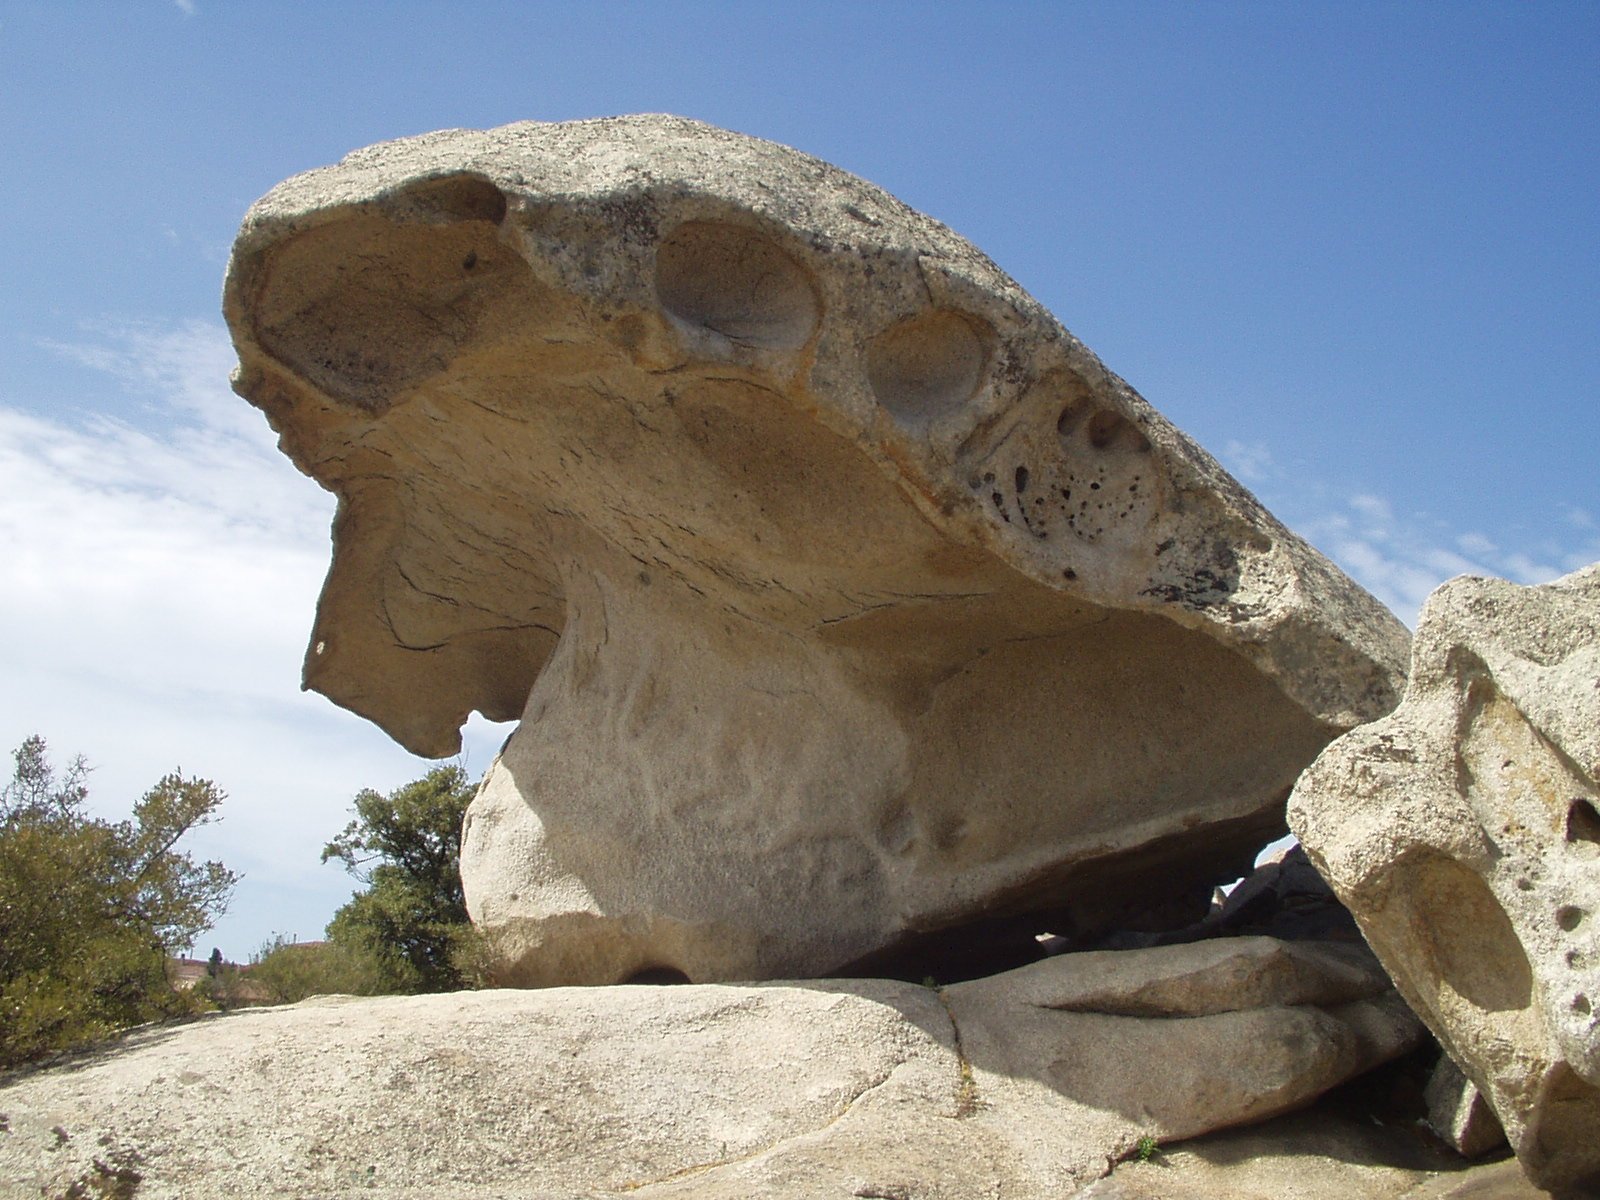
landscape, sand, rock, monument, formation, cliff, arch, mushroom, terrain, material, sculpture, art, geology, temple, ruins, badlands, boulder, granite, wadi, monolith, sardinia, ancient history